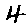
Label: 4